Lapua railway station

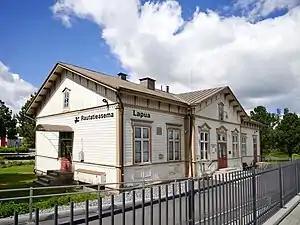

The Lapua railway station is located in the central urban area of the town of Lapua, Finland. It is located along the Seinäjoki–Oulu railway, and its neighboring stations are Kauhava in the north and Seinäjoki in the south.